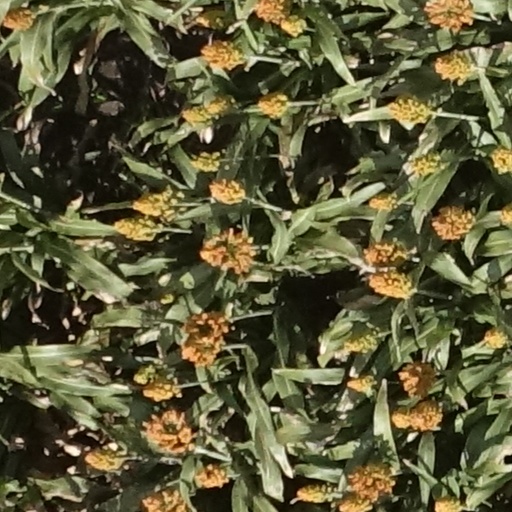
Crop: sorghum